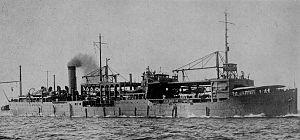
Le Kamoi était un pétrolier, Tender et un transport d'hydravions utilisé par la Marine impériale japonaise pendant les années 1920 jusqu'à la Seconde Guerre mondiale. Il est nommé d'après le cap Kamui, au Japon, et commandé comme pétrolier en 1920 sous le concept de la Flotte huit-huit.